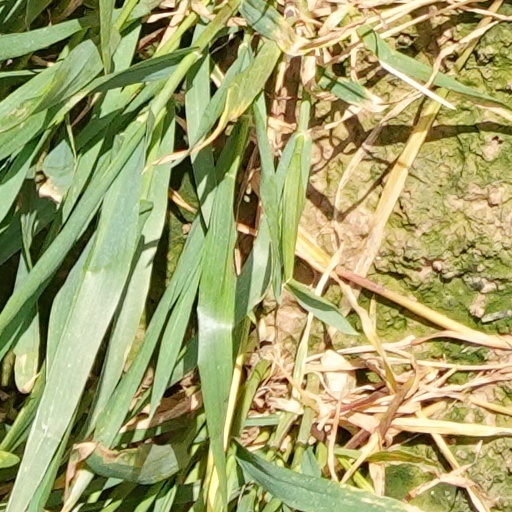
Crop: wheat